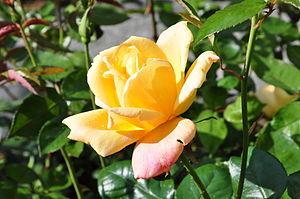
Herbert Swim est un rosiériste américain à l'origine de nombreuses variétés de cultivars de rosier, en particulier de roses dont la couleur se nuance au soleil et dont le feuillage est résistant à la chaleur.